Sky position (RA, Dec in degrees): 204.727, 16.983
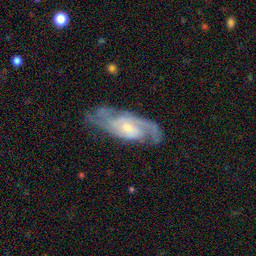
Galaxy morphology: Unbarred Loose Spiral Galaxies